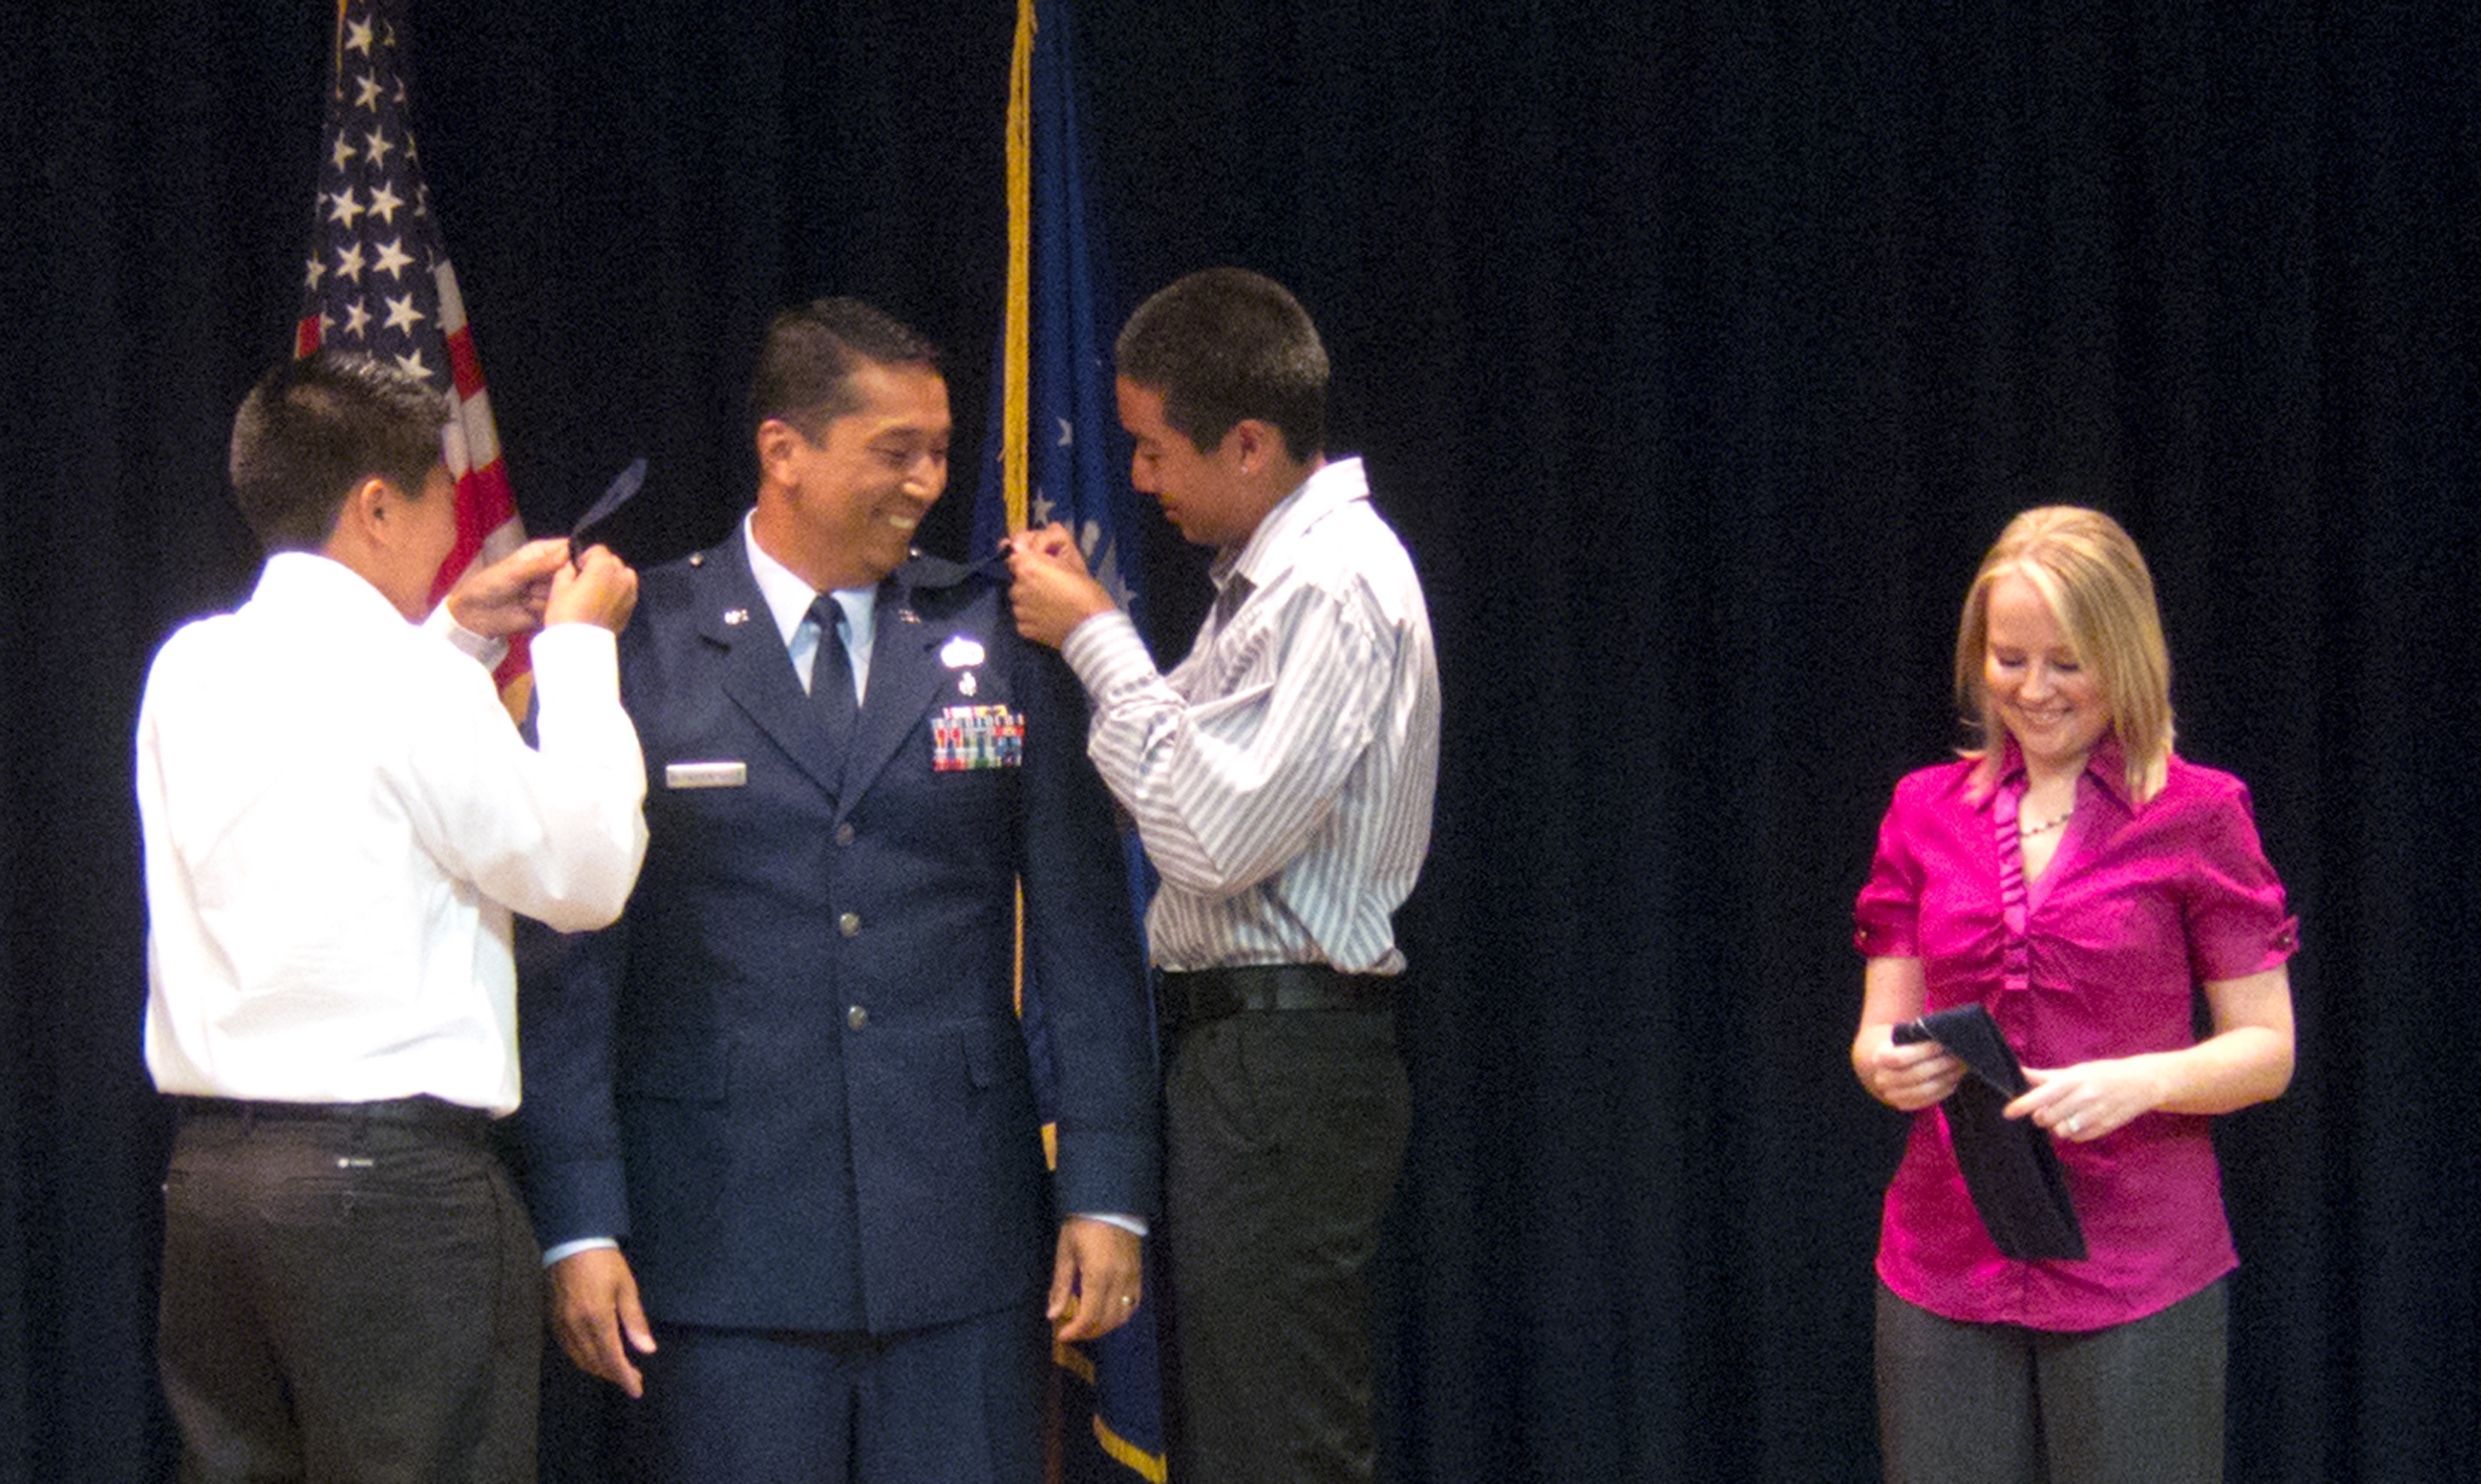
theatre, award, musical theatre